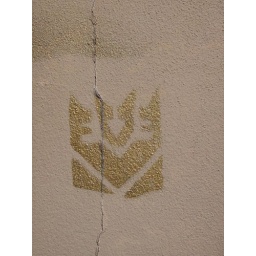
ROBOTS IN DISGUISE!!On a house on some street in Northbridge.